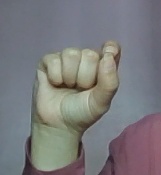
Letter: fa